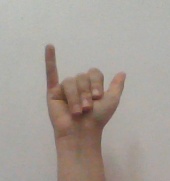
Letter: ya